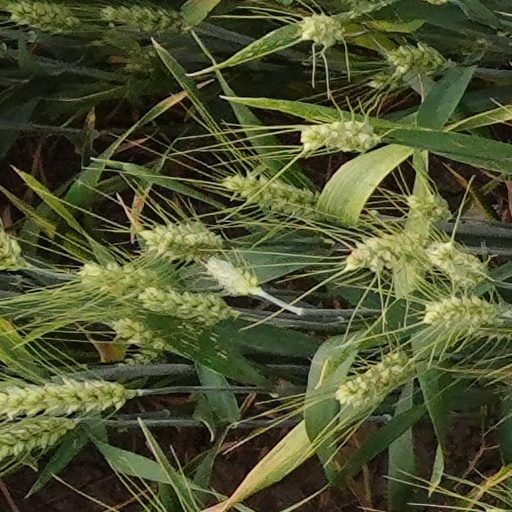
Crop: wheat